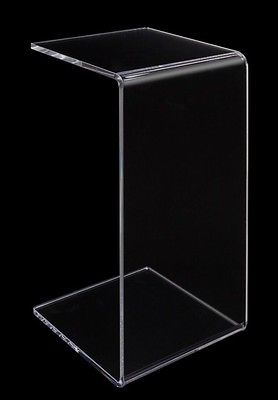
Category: table